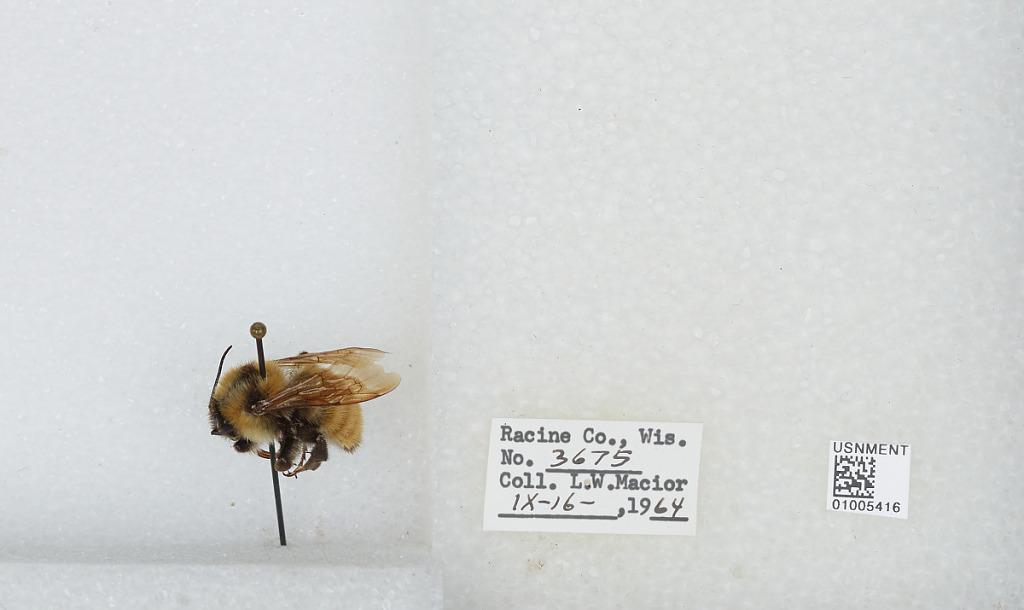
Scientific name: Bombus (Fervidobombus) fervidus fervidus (Fabricius)
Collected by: L. Macior
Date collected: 1964-9-16
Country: United States
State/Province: Wisconsin
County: Racine
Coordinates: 42.78, -87.76